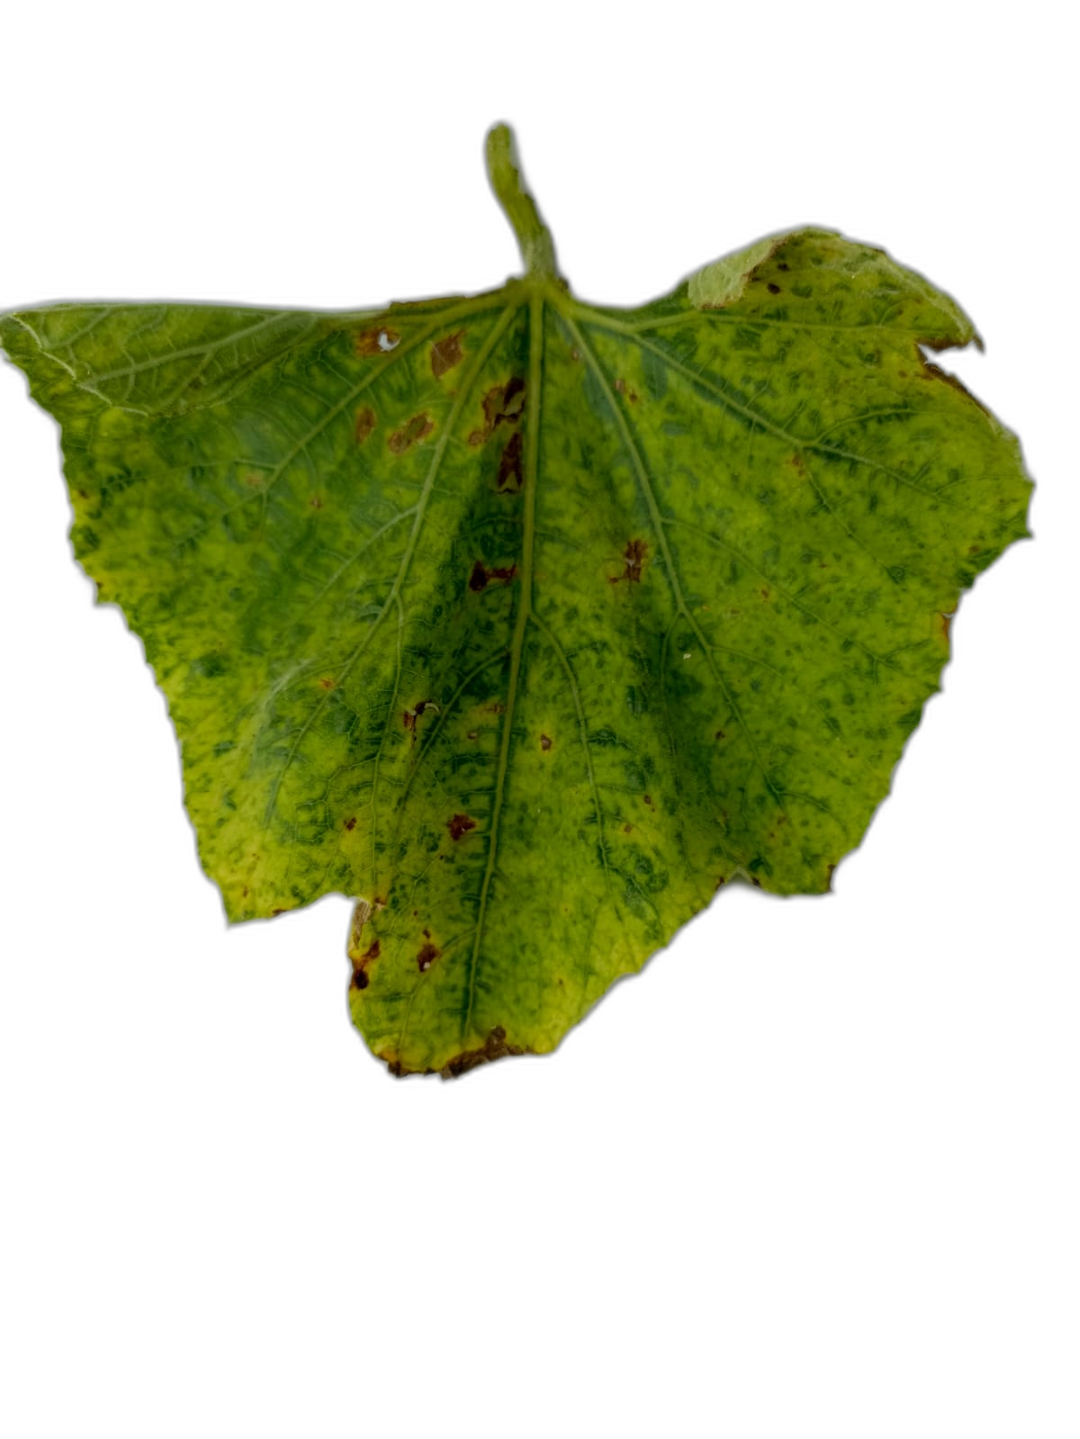
Crop: Bottle Gourd
Label: Anthracnose